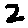
Label: 2